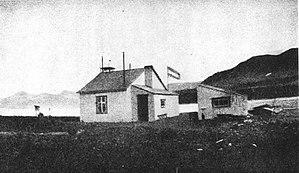
La station météorologique de Grytviken également appelée observatoire météorologique et magnétique argentin de Grytviken, était une station météorologique de la République argentine, dépendant du Ministère de l'agriculture, de l'élevage et de la pêche et de la Compañía Argentina de Pesca. Elle était située sur la pointe Coronel Zelaya, près de Grytviken, au point de coordonnées 54° 17′ 01,55″ S, 36° 29′ 46,3″ O, à 4 mètres d’altitude.
La langue officielle de la Géorgie du Sud-et-les îles Sandwich du Sud est, dans les faits et en tant que territoire britannique d'outre-mer, l'anglais, qui est parlé par presque tout le monde au quotidien.